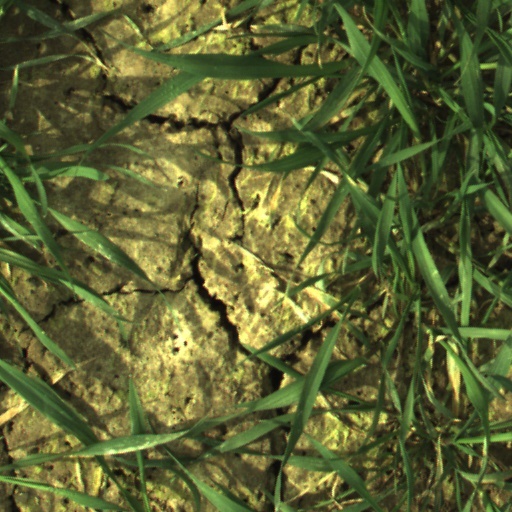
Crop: wheat